List of Nintendo controllers

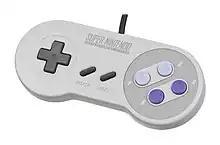
The North American SNES controller

The controller used for the SNES introduces two additional face buttons: X and Y. The four face buttons on the right side are arranged in a diamond shape. Two shoulder buttons are also added and is more ergonomic over the NES controller. The controller was designed by Lance Barr. The Japanese and PAL region versions incorporate the colors of the four action buttons into the system's logo. The North American version's buttons are colored as follows: the X and Y buttons are lavender with concave faces, and the A and B buttons are purple with convex faces. Several later consoles derive elements of their controller design from the SNES, including the PlayStation, Dreamcast, Xbox, and Wii Classic Controller.